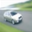
Label: automobile